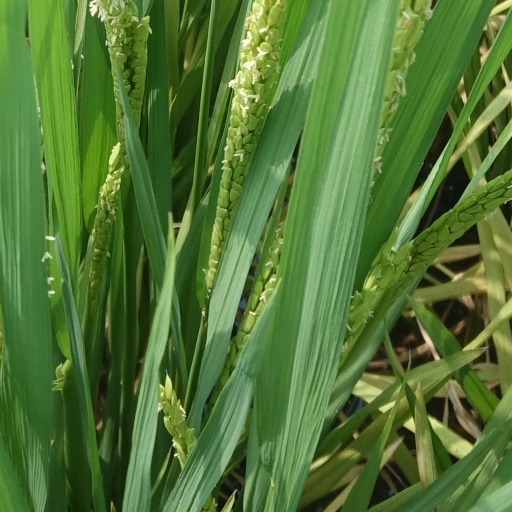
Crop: rice